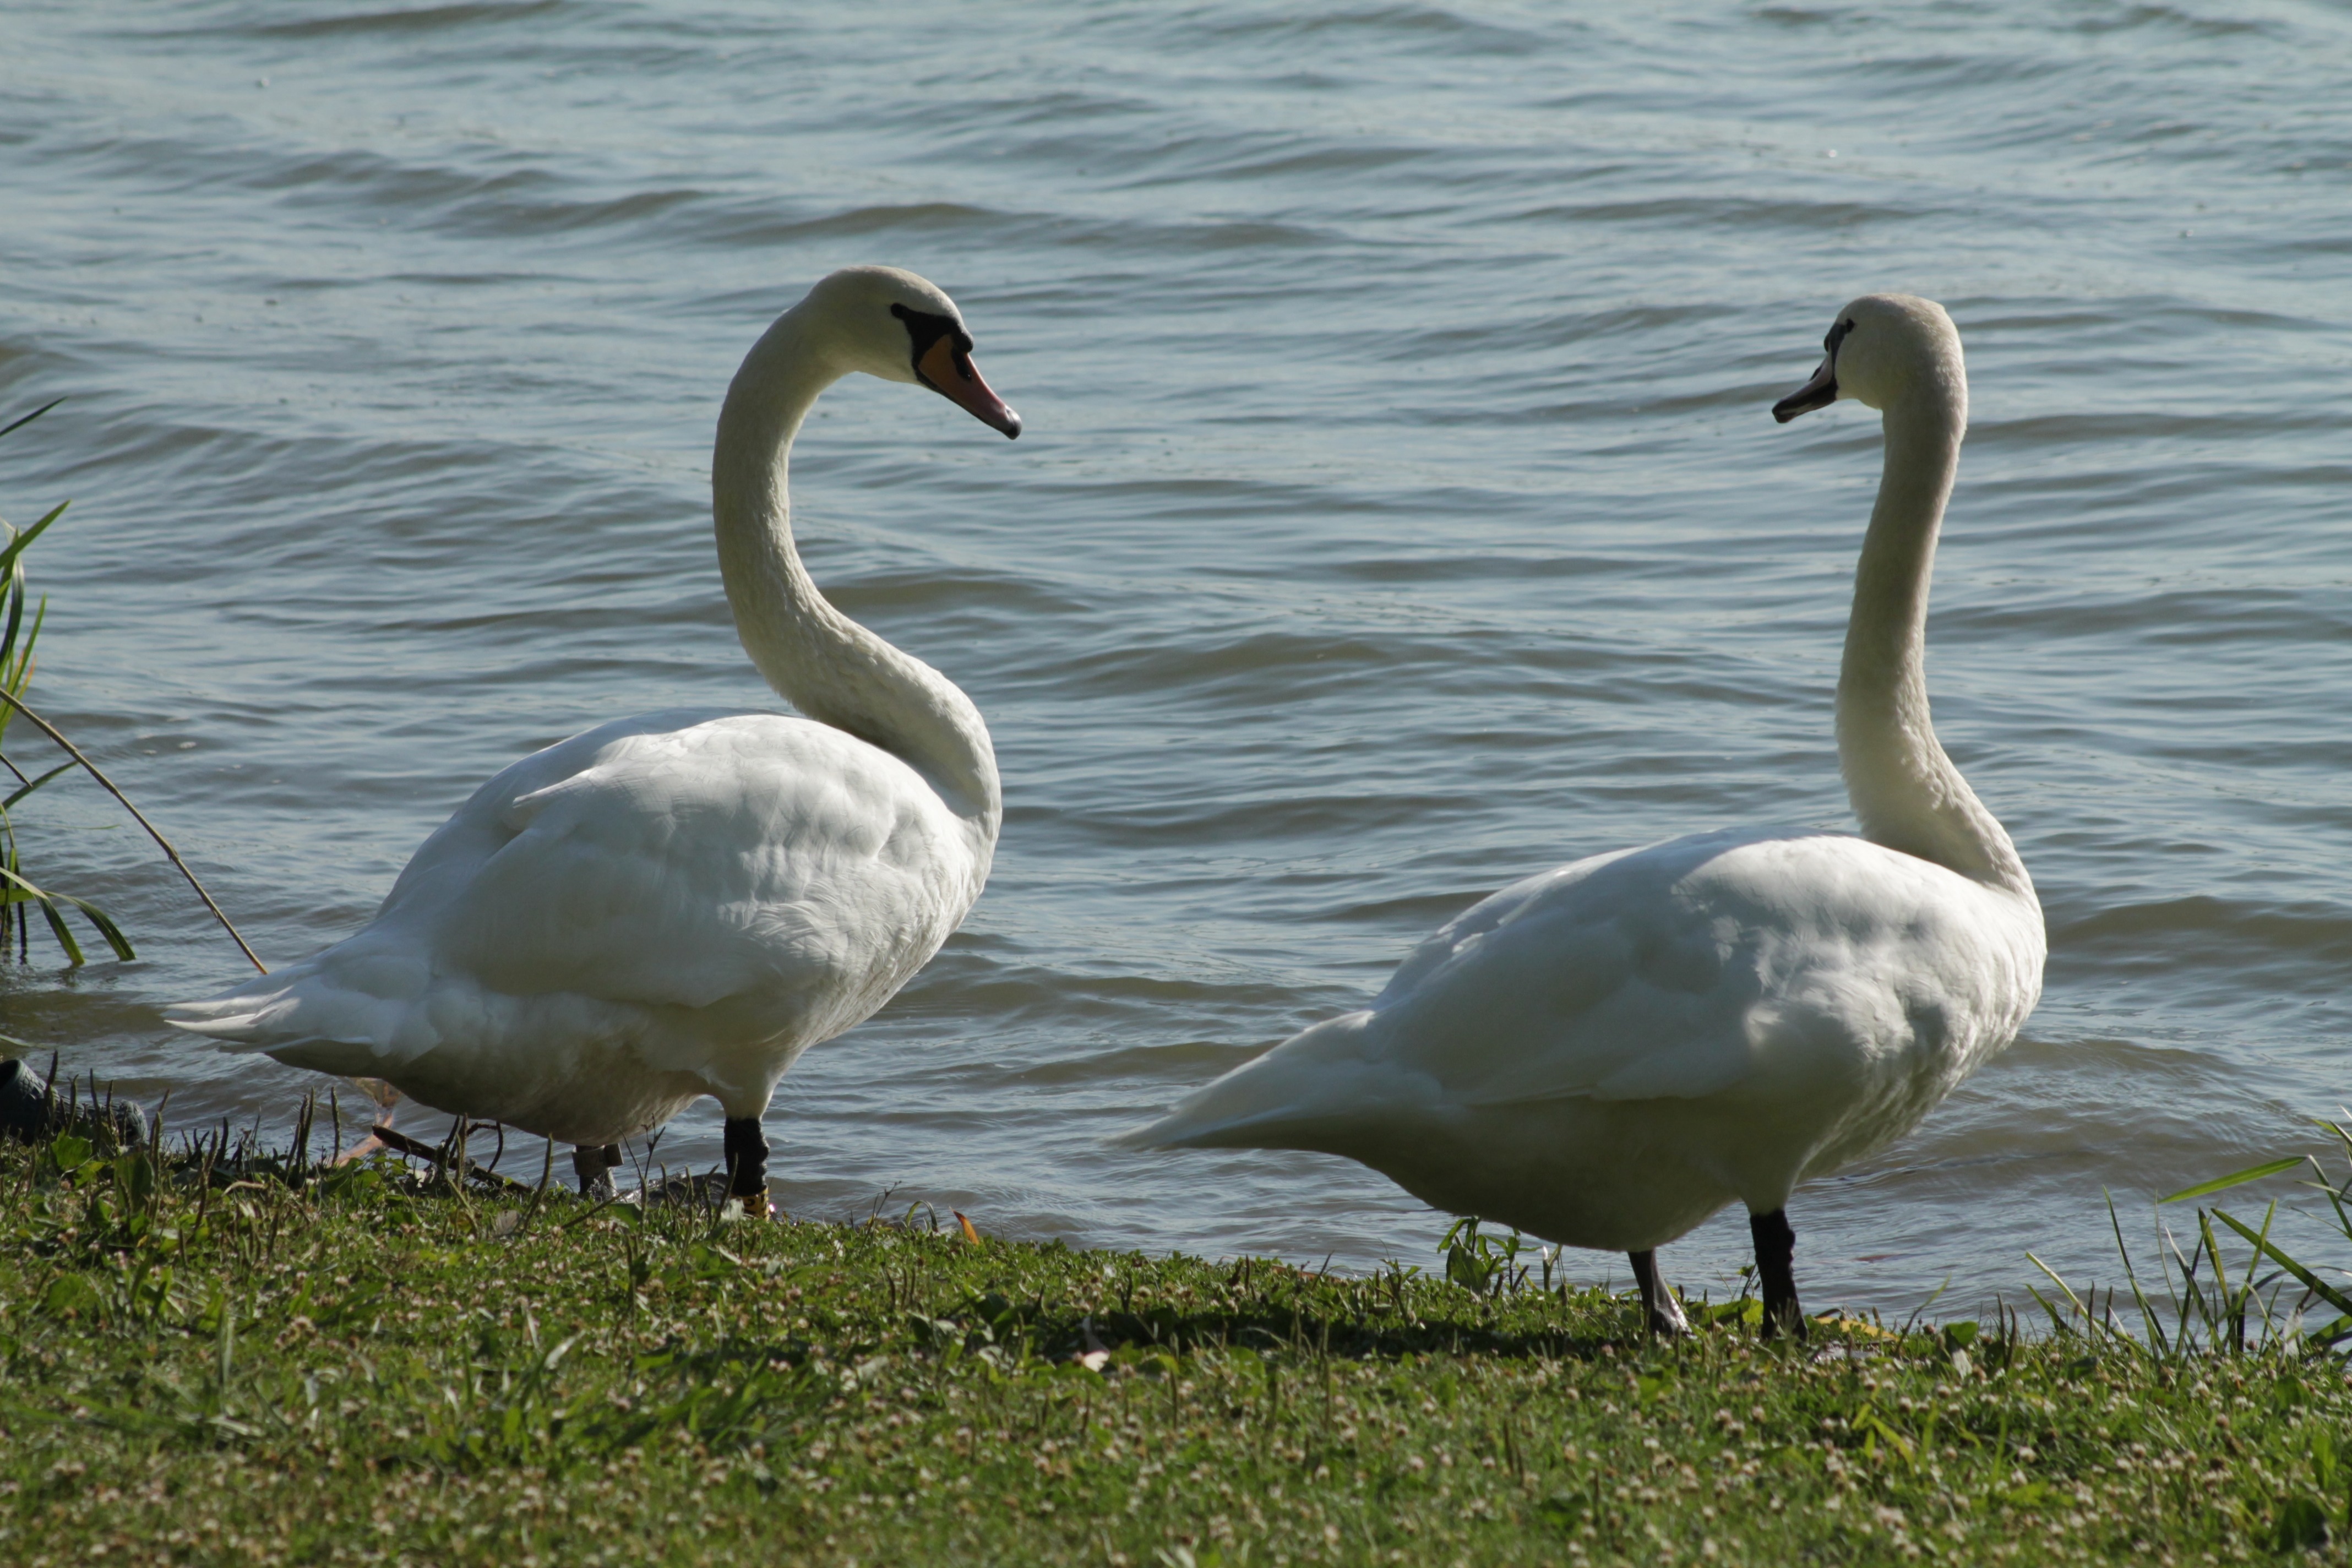
nature, bird, wing, wildlife, beak, fauna, birds, swan, goose, vertebrate, waterfowl, water bird, ducks geese and swans